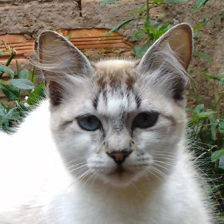
Label: animals